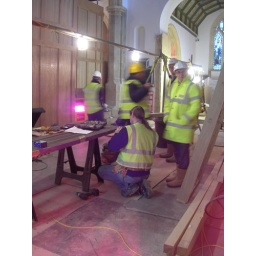
reworking the vestry door for its new home as the boiler door by the north entrance